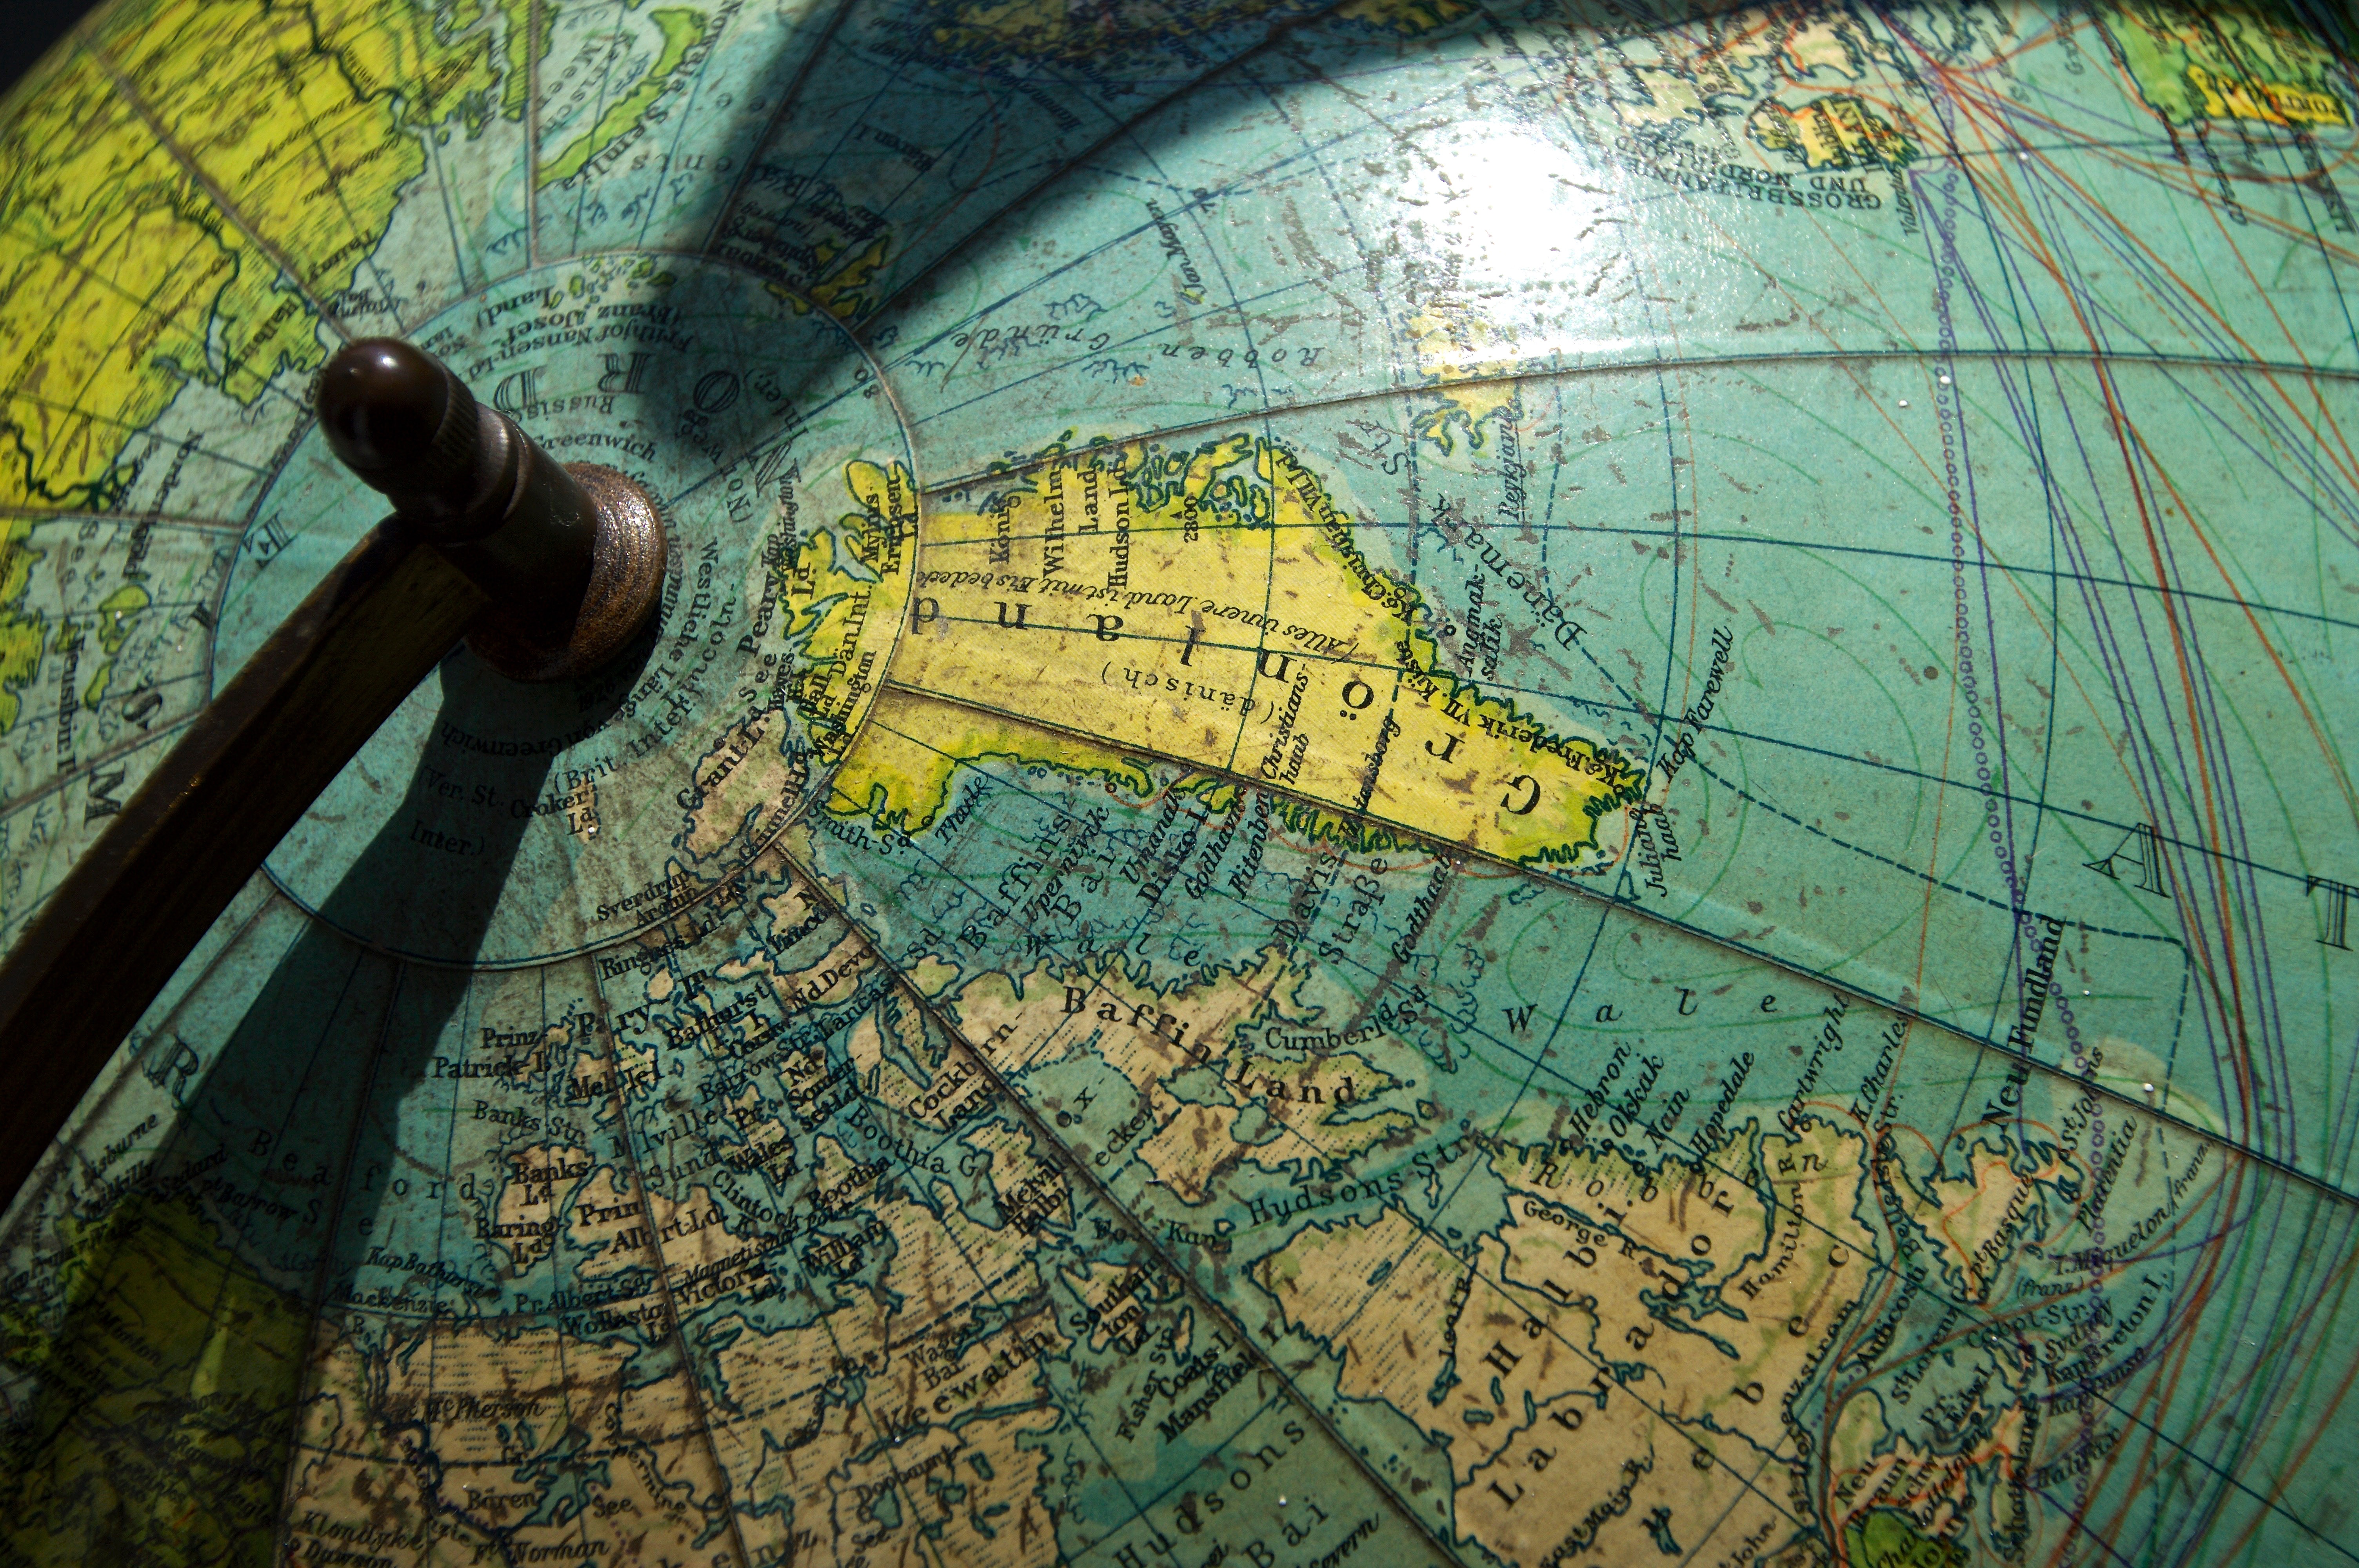
tree, water, antique, texture, old, rustic, live, green, metal, nostalgia, craft, globe, world, earth, home decor, greenland, historically, antiques, north america, aerial photography